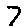
Label: 7